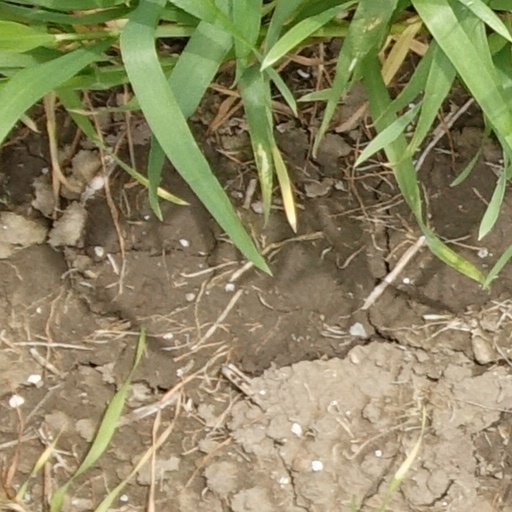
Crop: wheat